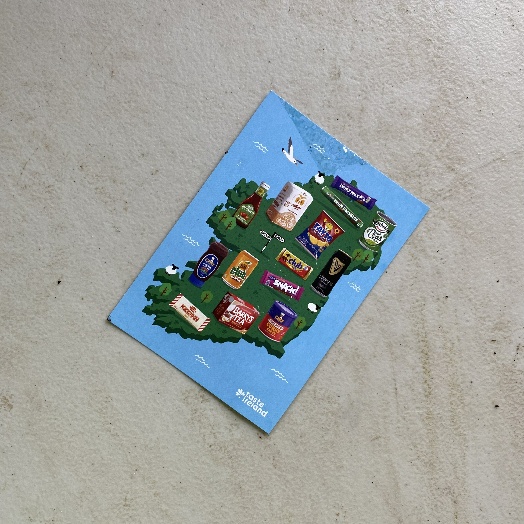
Label: Paper